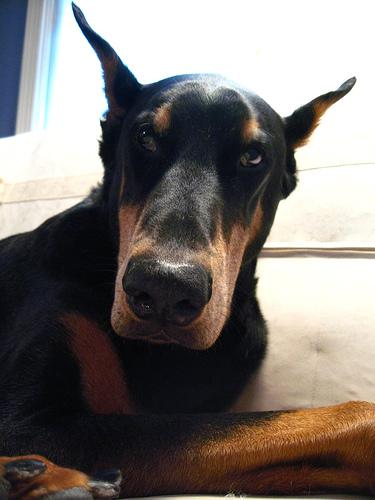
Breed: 209-n000054-Doberman